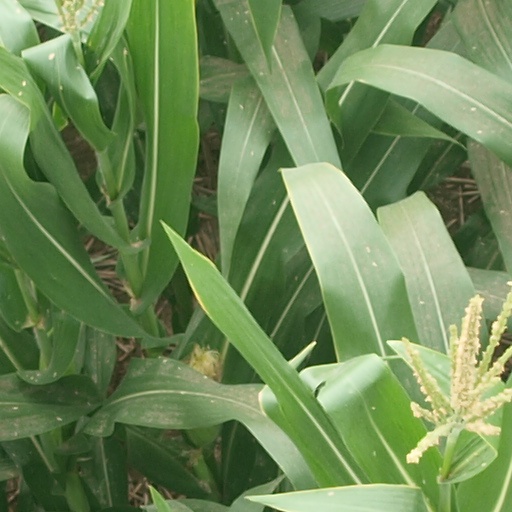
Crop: maize; corn